Ganslernhang

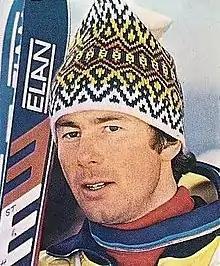
Ingemar Stenmark (SWE)won record 5 slaloms in total

The slope has numerous changes of terrain and lies at an oblique angle making it one of, if not the hardest and most challenging slalom course in the World Cup, located next to the final straight of the Streif.